Jack Kramer

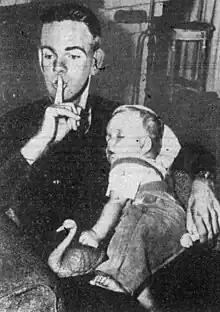
Kramer with his son David in 1947

Kramer was the son of a blue-collar railroad worker for the Union Pacific railroad. As a boy he was a fine all-round athlete, particularly in basketball and tennis. When he was 13, the family moved to San Bernardino, California, and after seeing Ellsworth Vines, then the world's best player, play a match, Kramer decided to concentrate on tennis.